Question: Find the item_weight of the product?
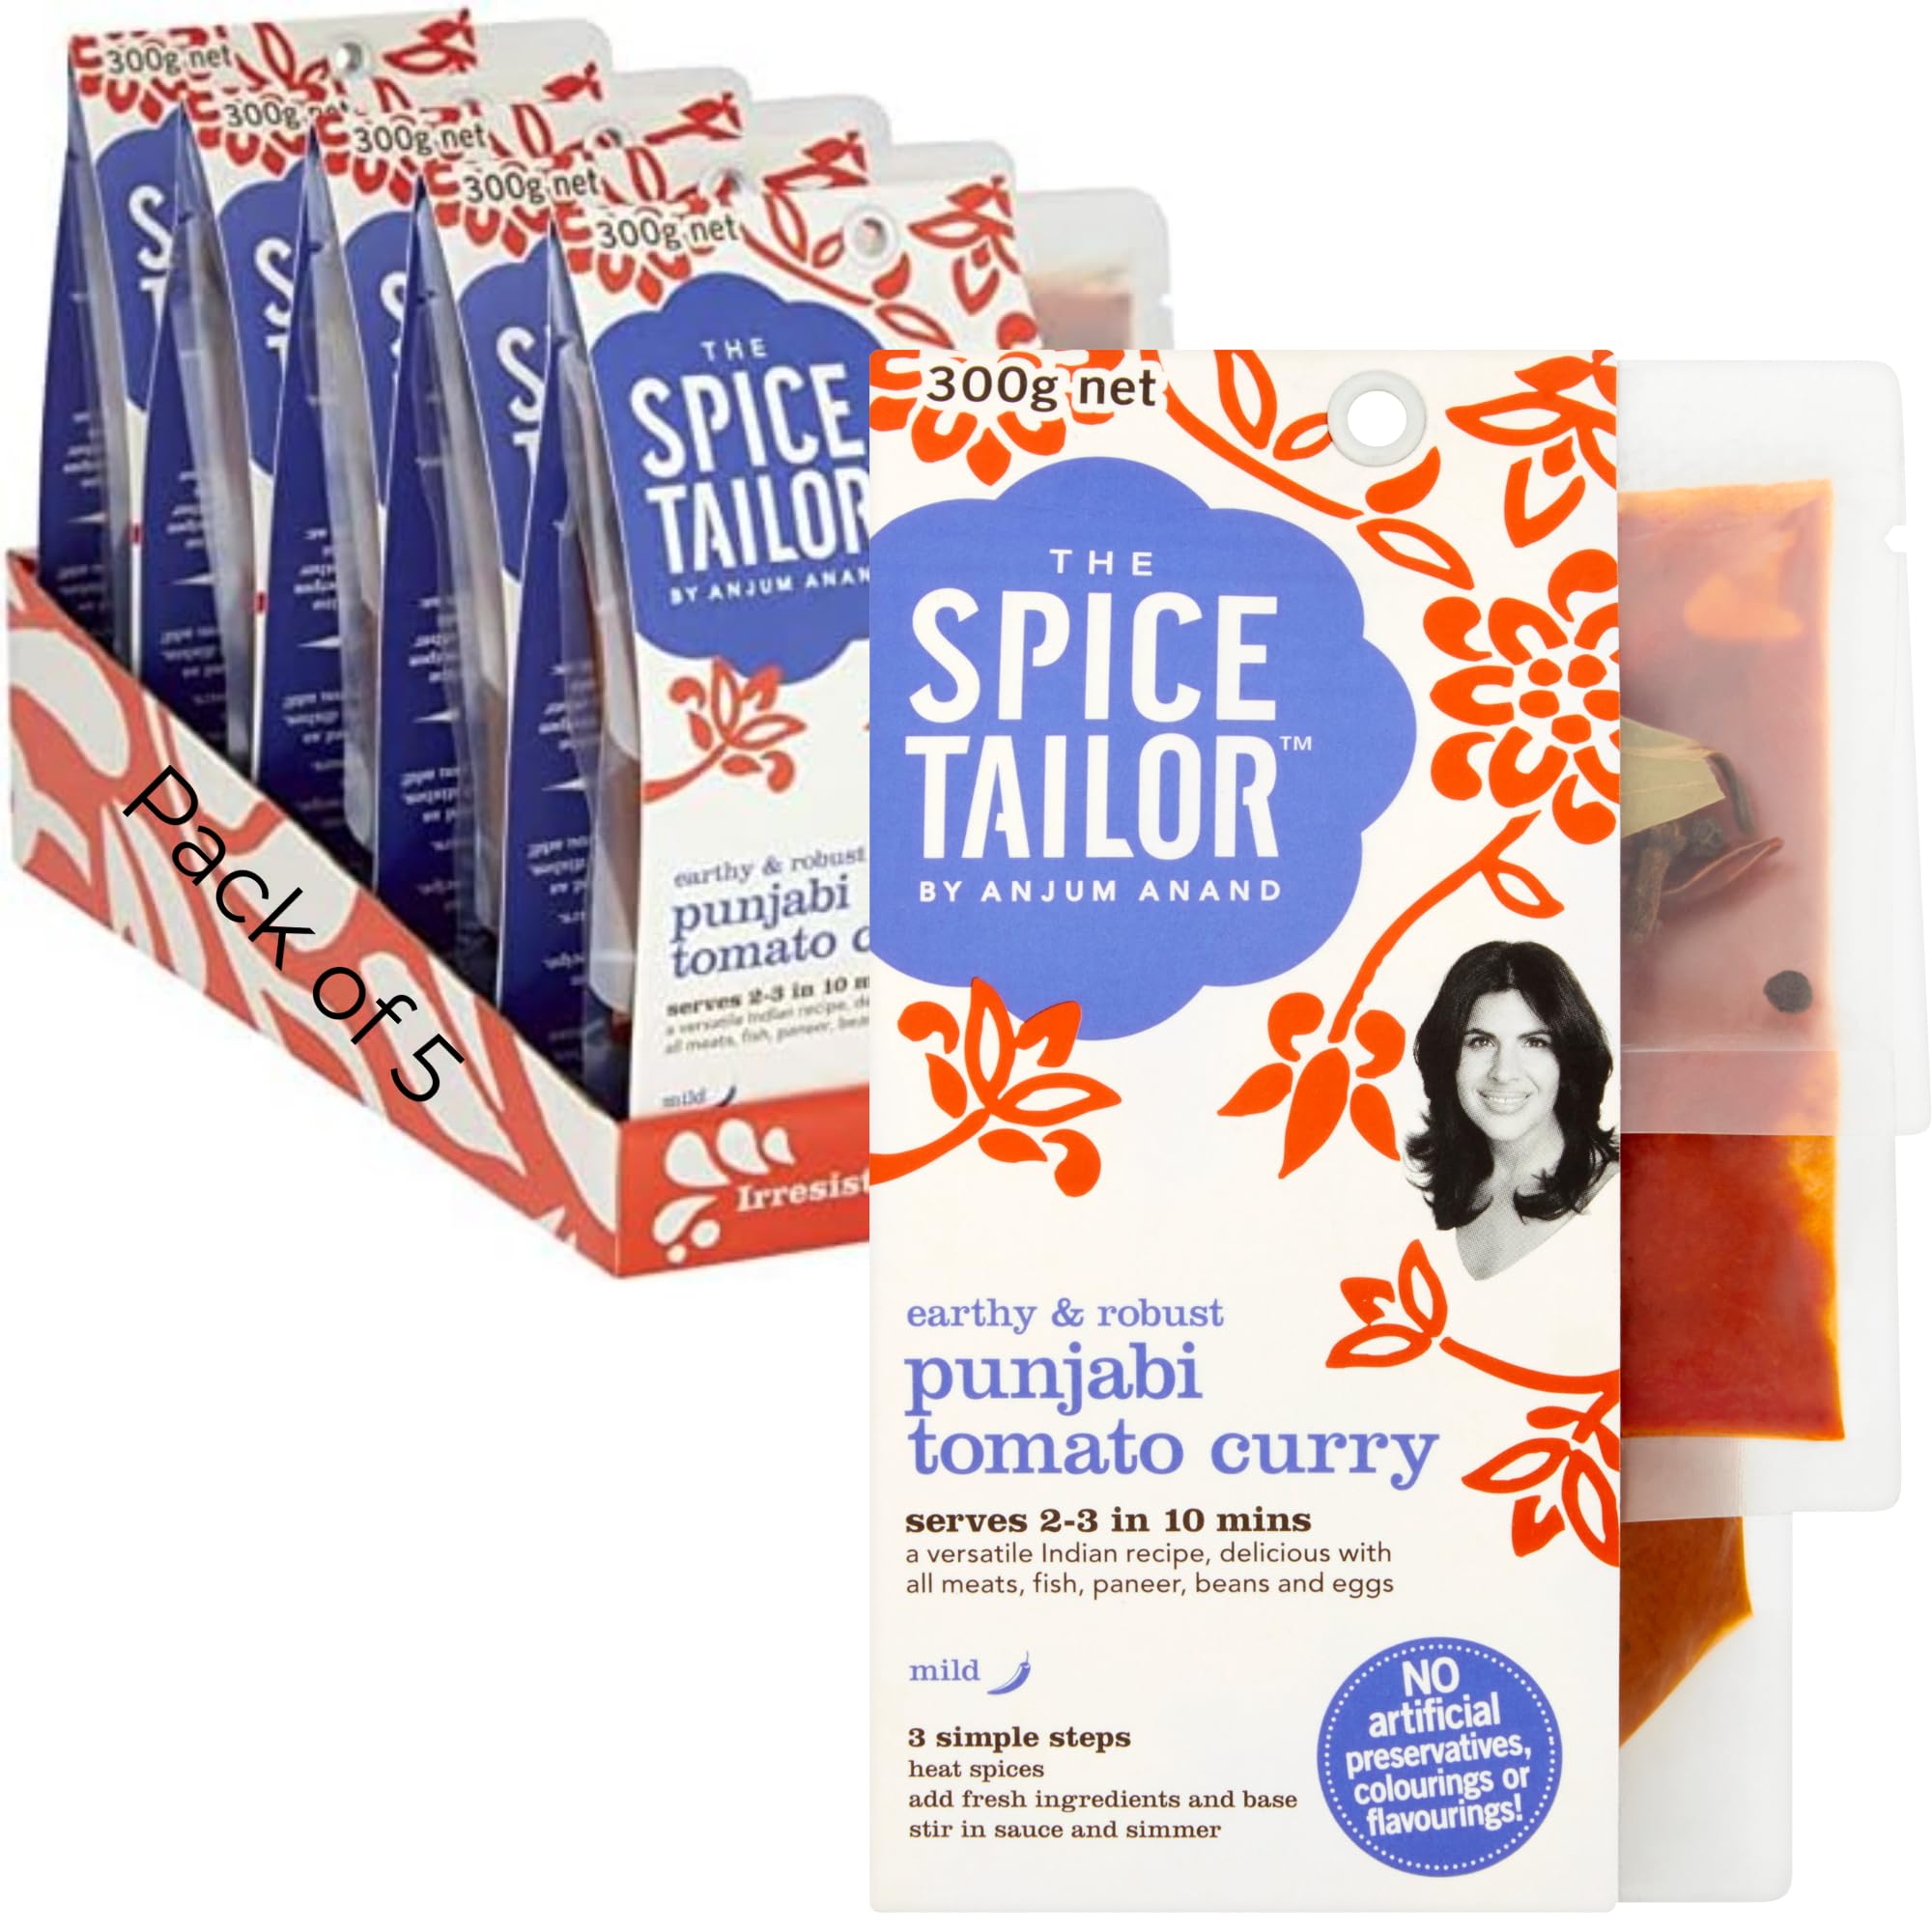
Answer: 300.0 gram